Obstacle course racing

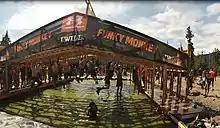
Tough Mudder Funky Monkey

The first Spartan Race World Championship was held in December 2011 in Glen Rose, Texas as an eight-mile Spartan Race course comprising 36 obstacles and included a US$20,000 prize purse. Beginning in 2012, the Spartan Race World Championships were held annually in Killington, Vermont, and at Squaw Valley, CA since 2015 with a total of $500,000 in cash and prizes.